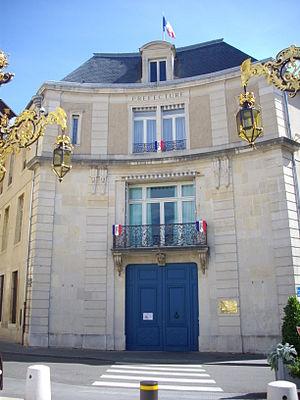
Préfecture de Meurthe-et-Moselle à Nancy, angle de la rue Lyautey et de la place stanislas (grille et lanterne).
La préfecture située à Nancy, héberge la plupart des services déconcentrés de la préfecture de la région Lorraine, de la préfecture de Meurthe-et-Moselle.
Cet article recense les hôtels de préfecture des subdivisions territoriales françaises, c'est-à-dire les édifices hébergeant les services des préfectures en France.